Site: brandenburg
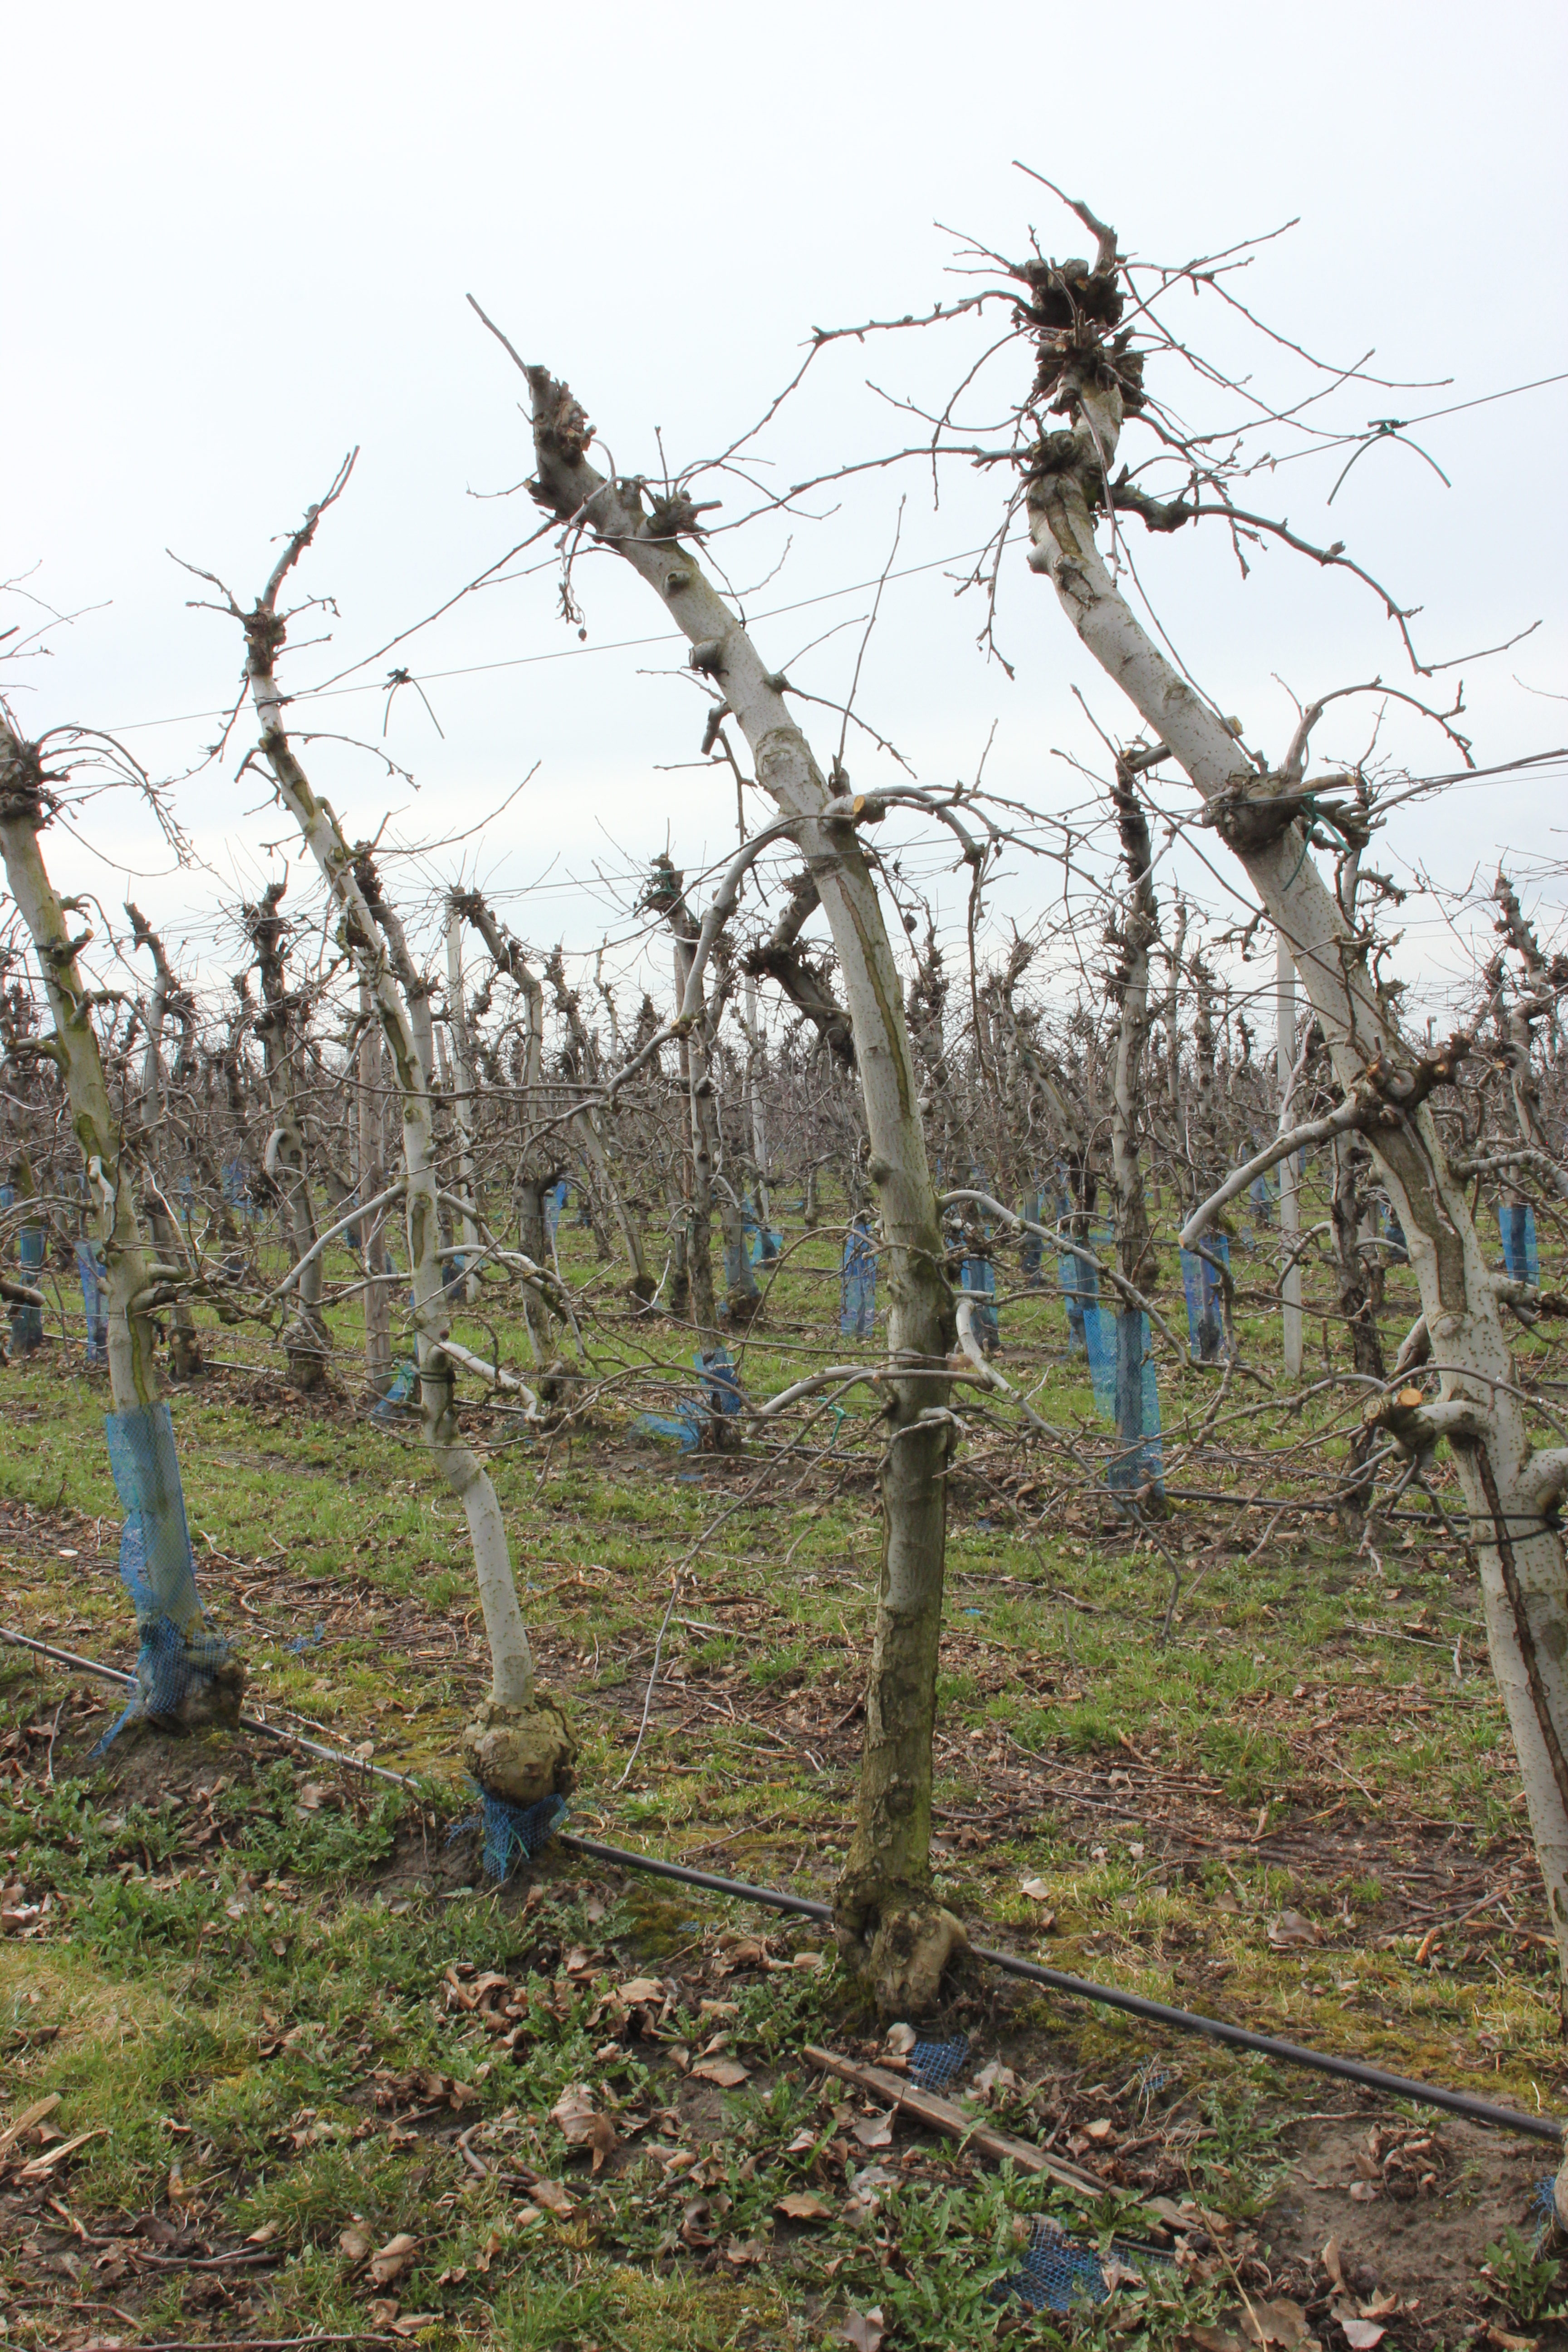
Growth stage (BBCH 01): Bud development